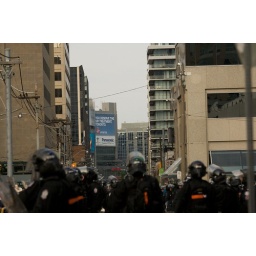
Didn't notice what the blue sign in the background was until just now...